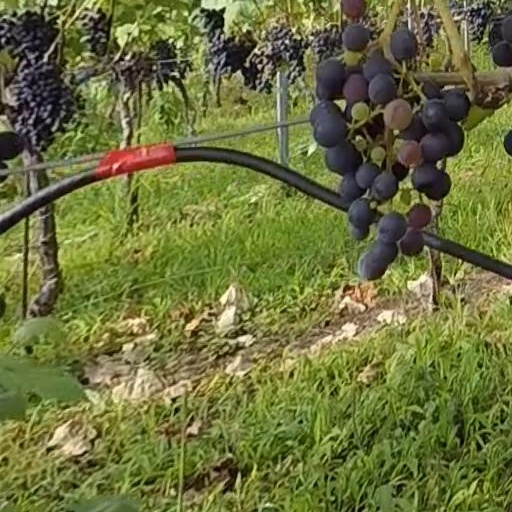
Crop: grape